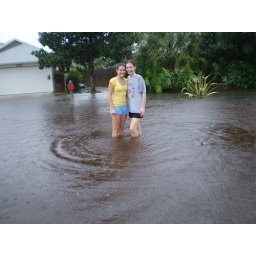
Stef and Sam in the middle of the street in front of our house